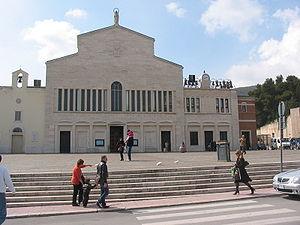
Padre Pio est le nom d'un capucin et prêtre italien né Francesco Forgione, le 25 mai 1887 à Pietrelcina, mort le 23 septembre 1968 à San Giovanni Rotondo. Il avait pris le nom de Pie, en hommage au pape Pie V, quand il rejoignit l'ordre des frères mineurs capucins.